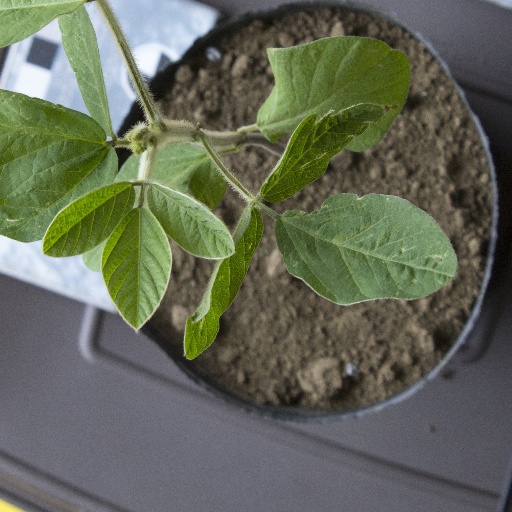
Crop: soybean